Lawyer

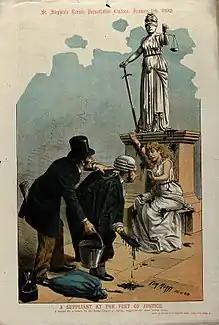
A British political cartoon showing a barrister and a solicitor throwing black paint at a woman sitting at the feet of a statue representing Justice

In some jurisdictions, either the judiciary or the Ministry of Justice directly supervises the admission, licensing, and regulation of lawyers.